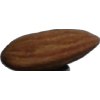
Label: Almonds 1